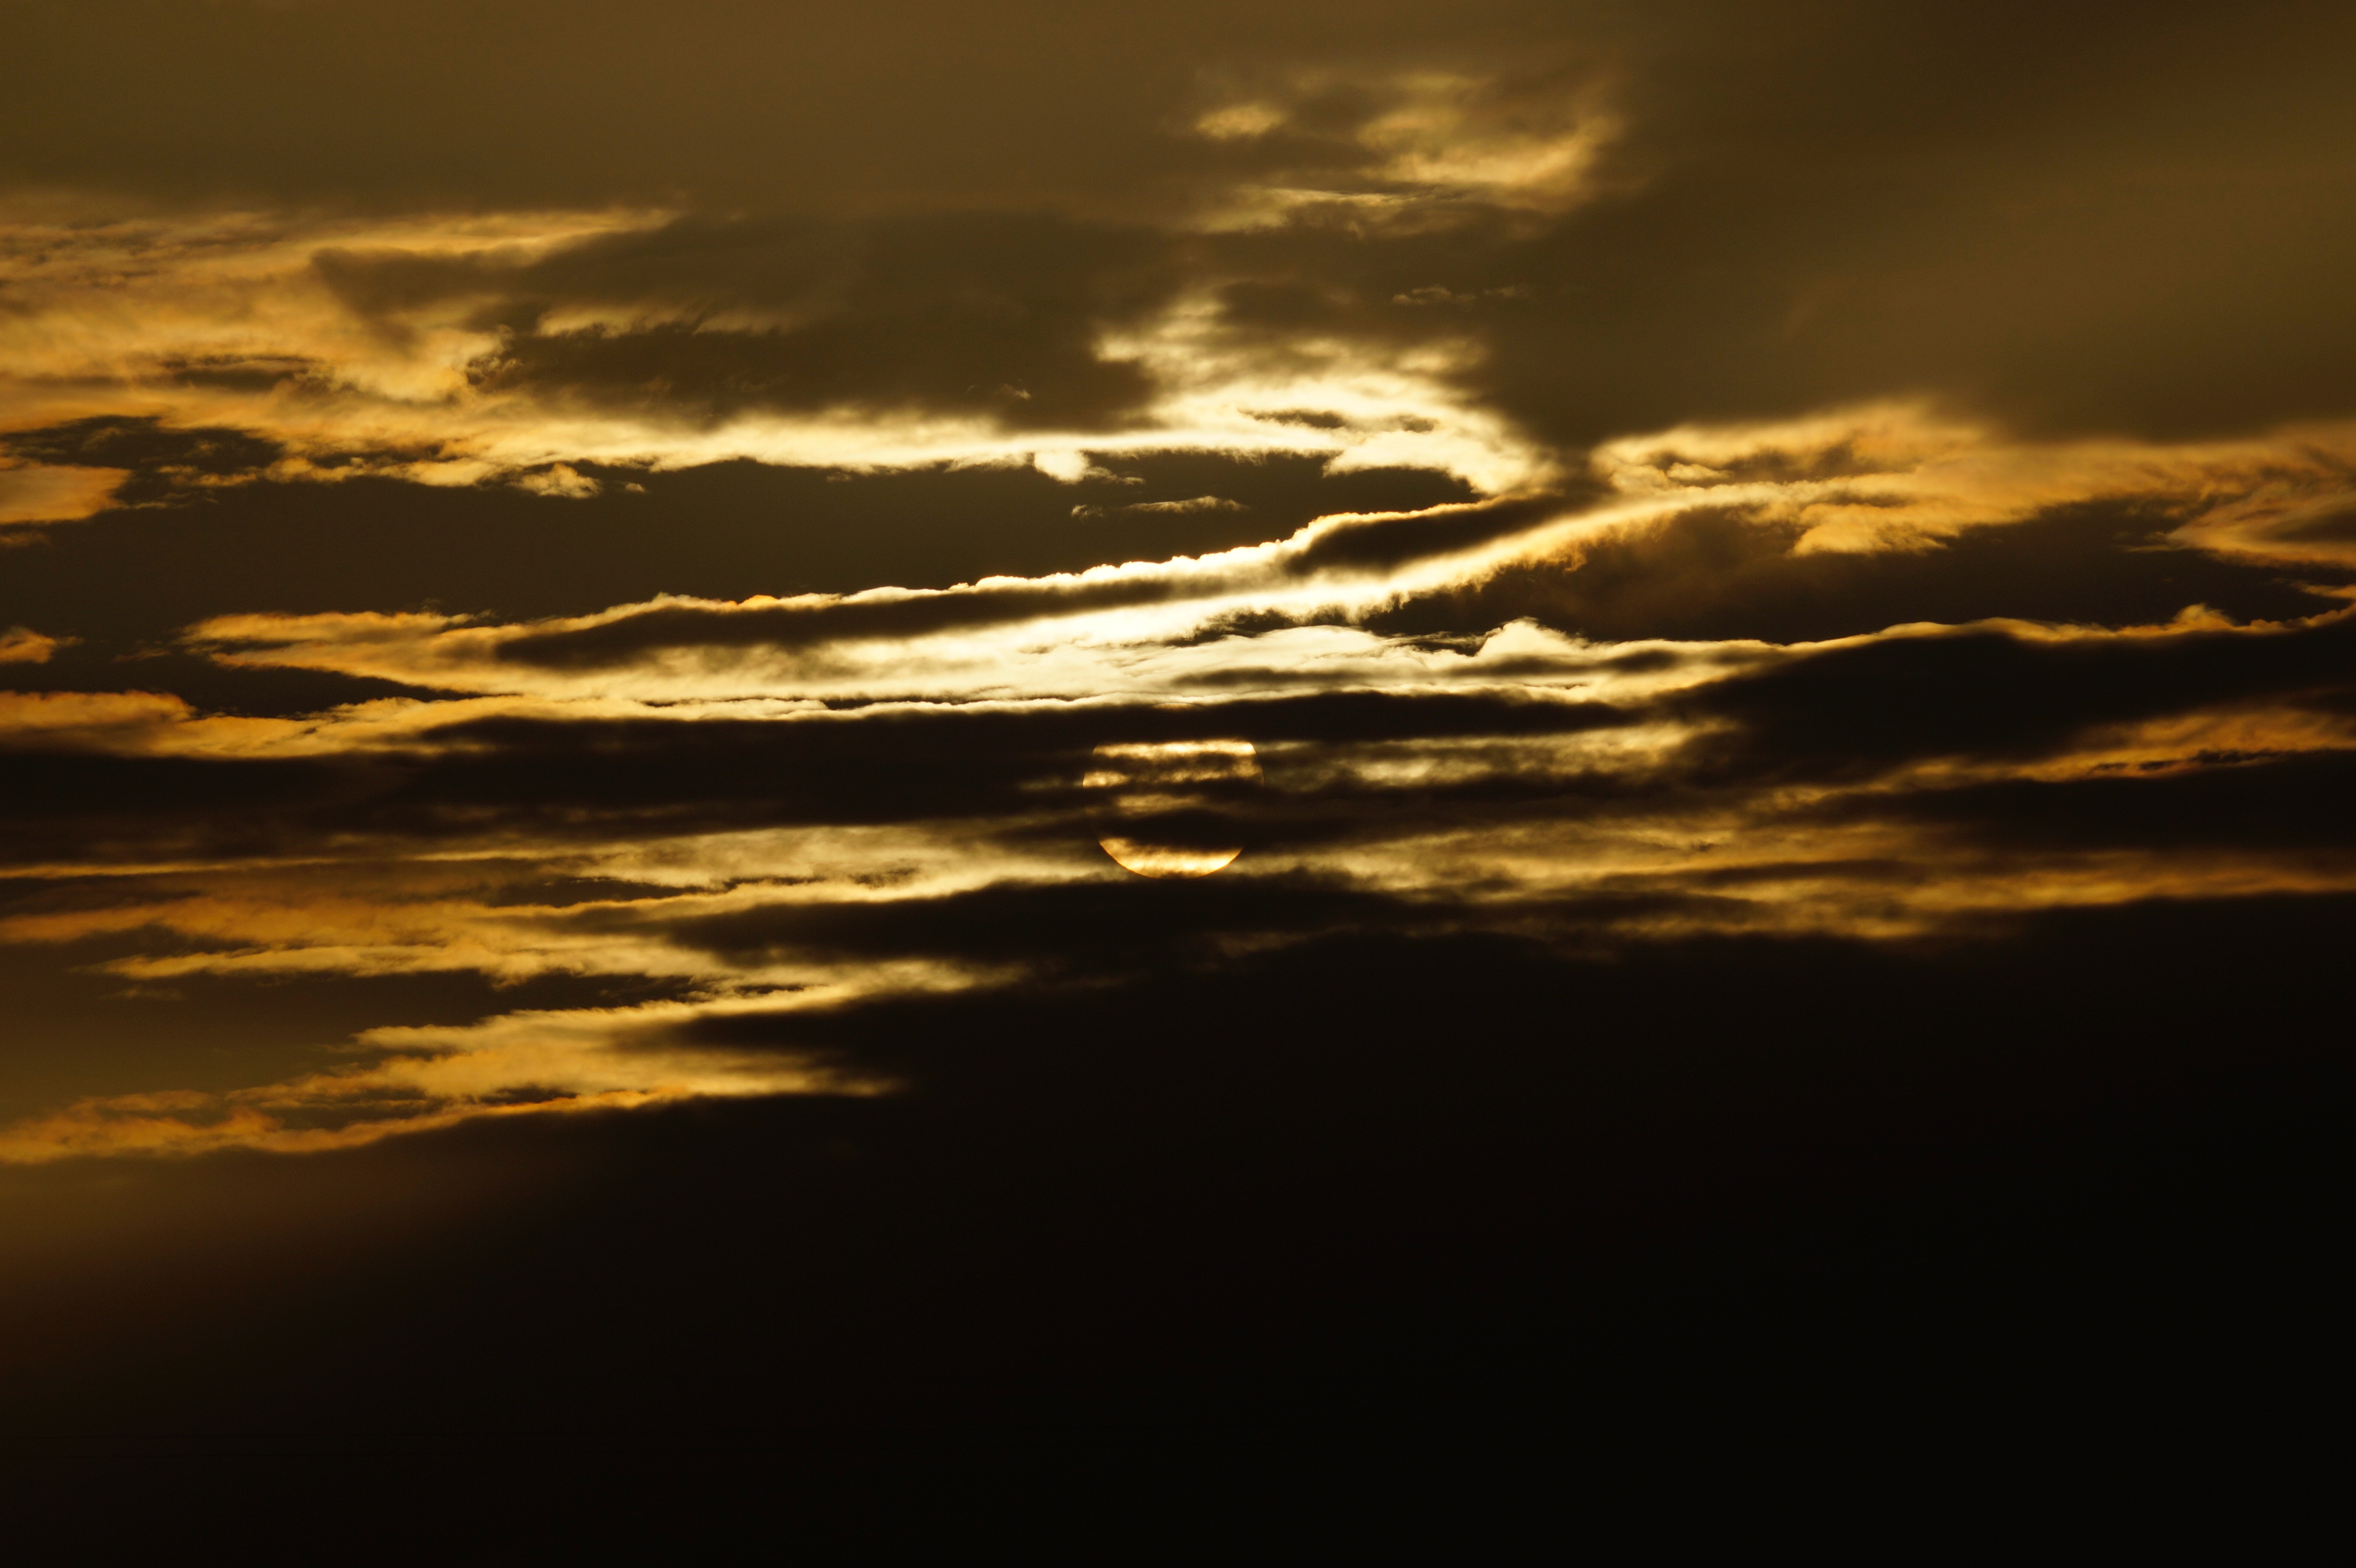
sky, cloud, sunset, horizon, evening, atmosphere, afterglow, daytime, dusk, sunrise, atmospheric phenomenon, morning, sunlight, water, calm, cumulus, sun, sea, meteorological phenomenon, dawn, tree, photography, ocean, stock photography, landscape, darkness, astronomical object, red sky at morning